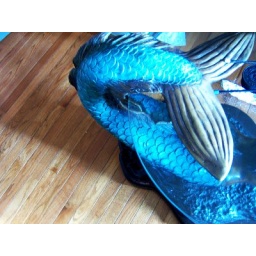
this mermaid table &amp;quot;lives&amp;quot; at my boyfriend's mother's house in Springfield, VA. It's amazing.